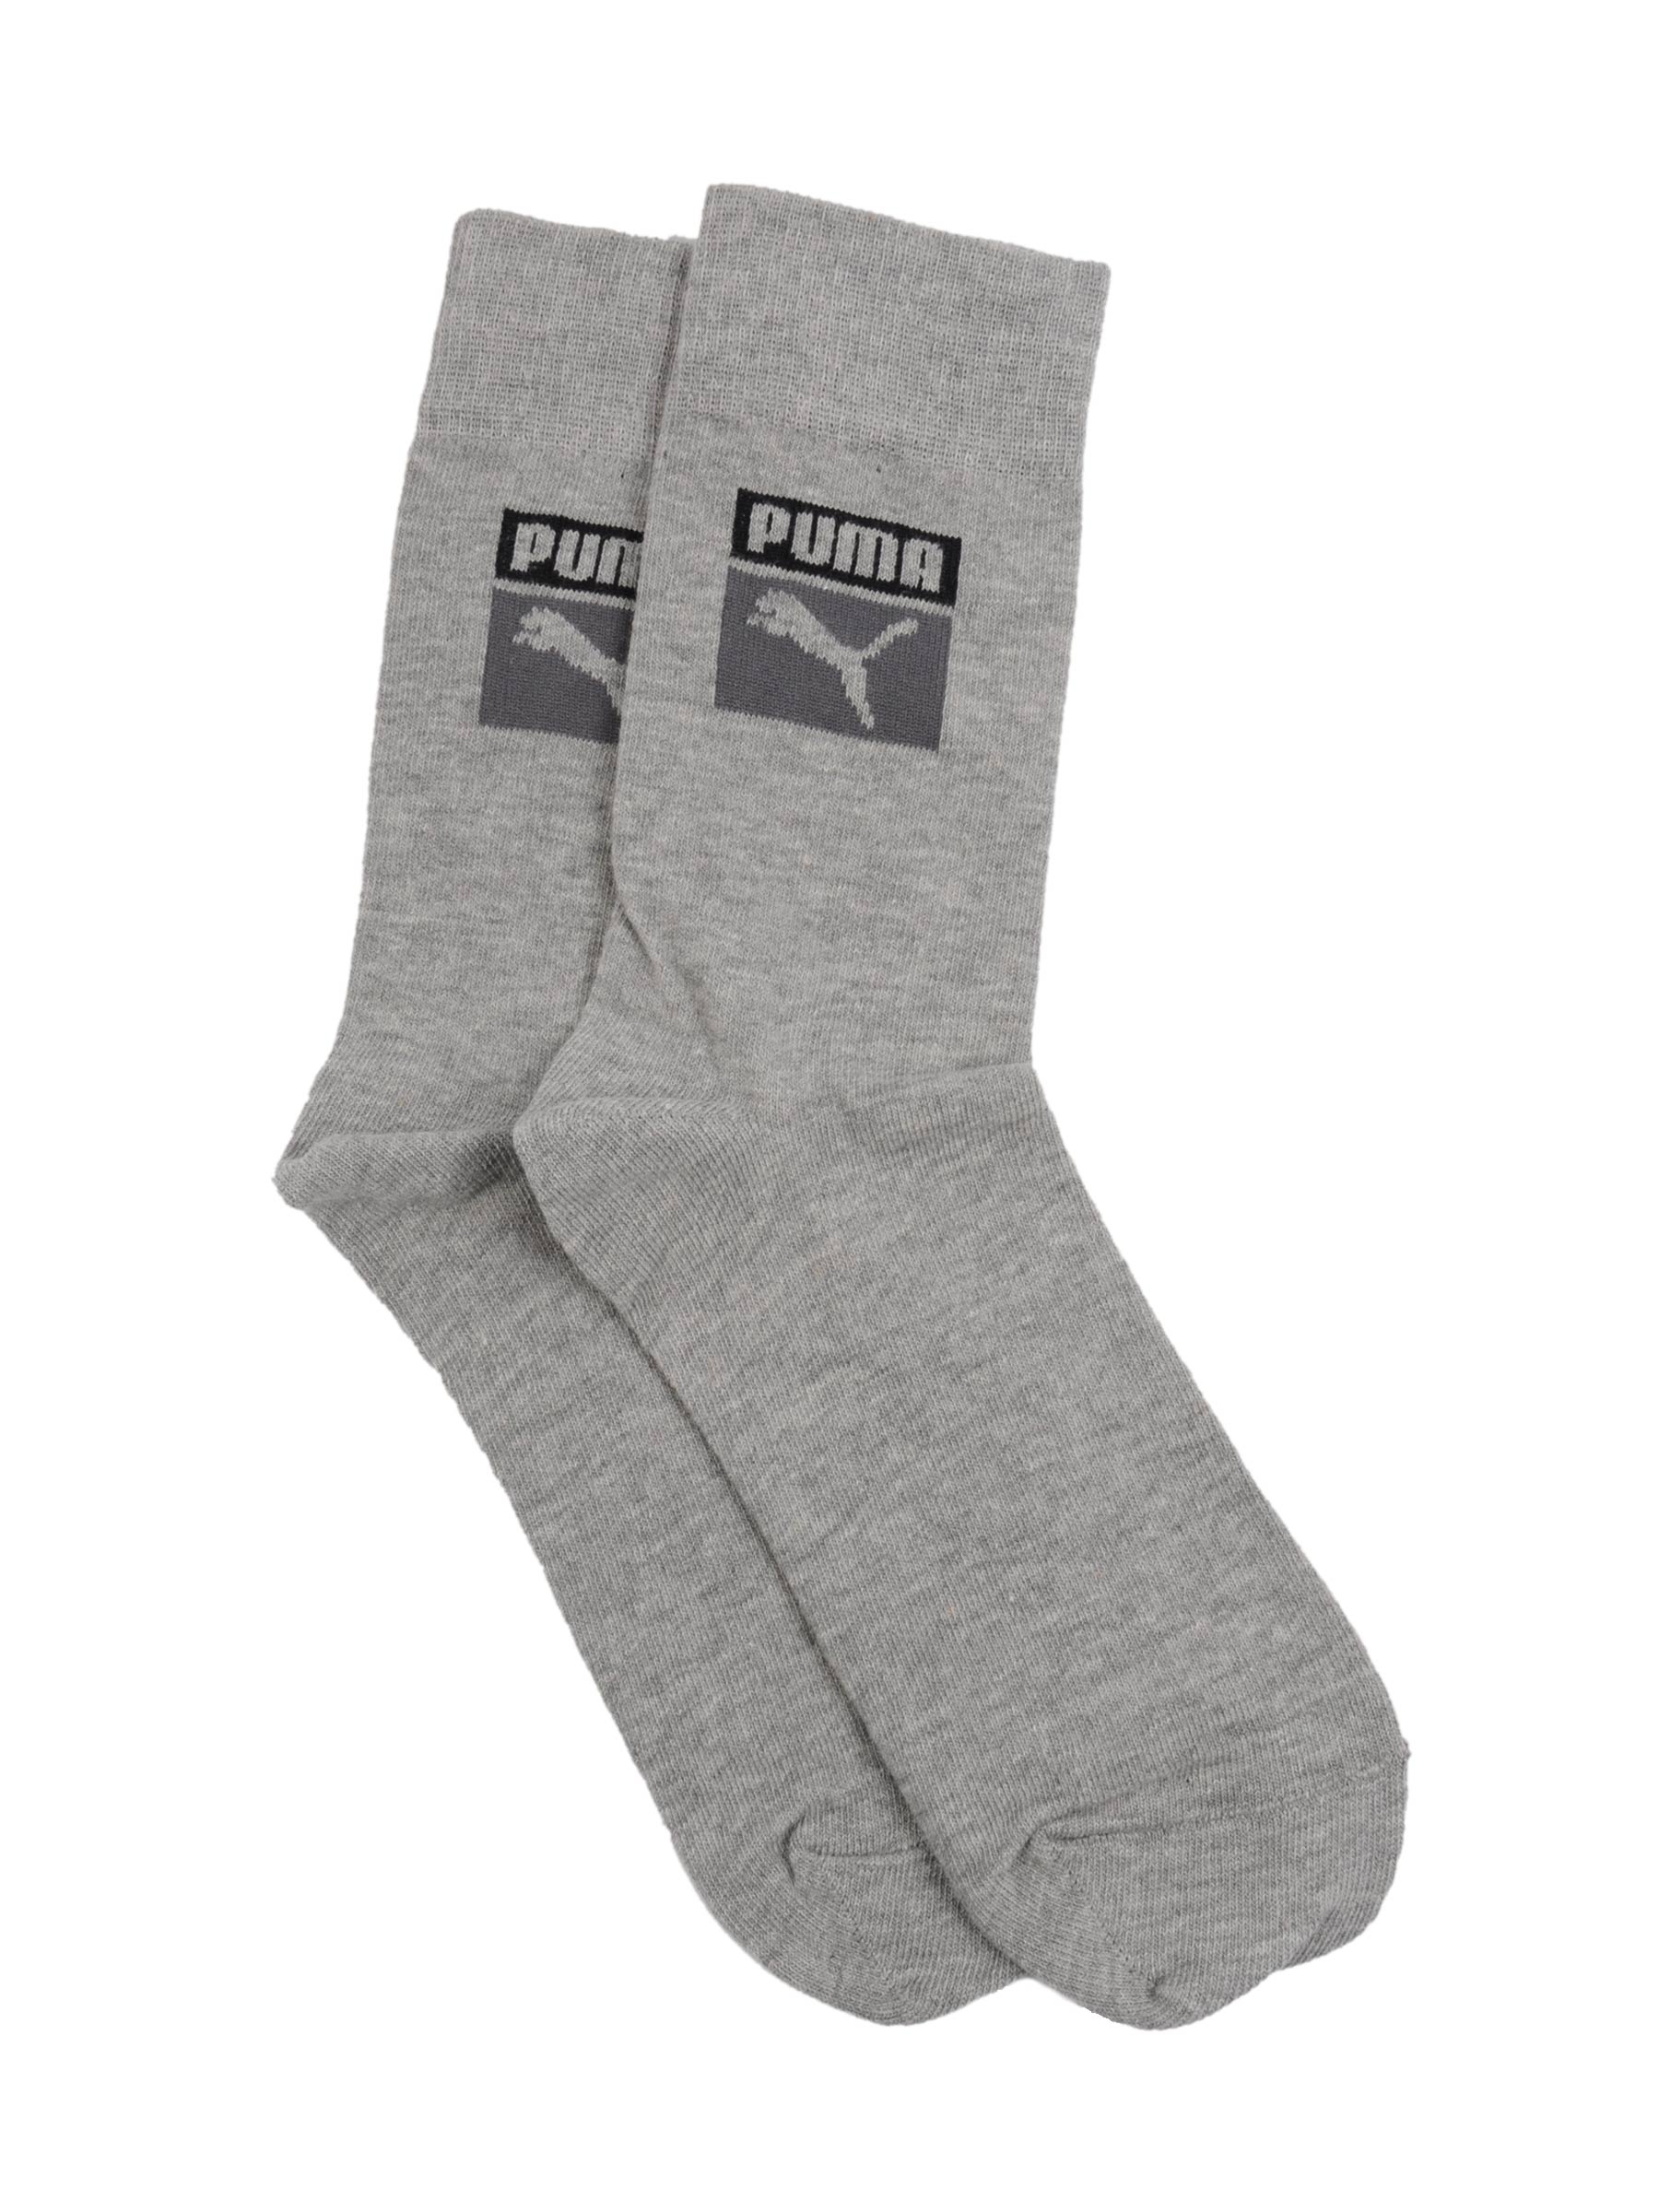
Puma Unisex FTPA Grey Socks
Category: Accessories / Socks / Socks
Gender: Unisex
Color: Grey
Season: Fall 2011
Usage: Casual